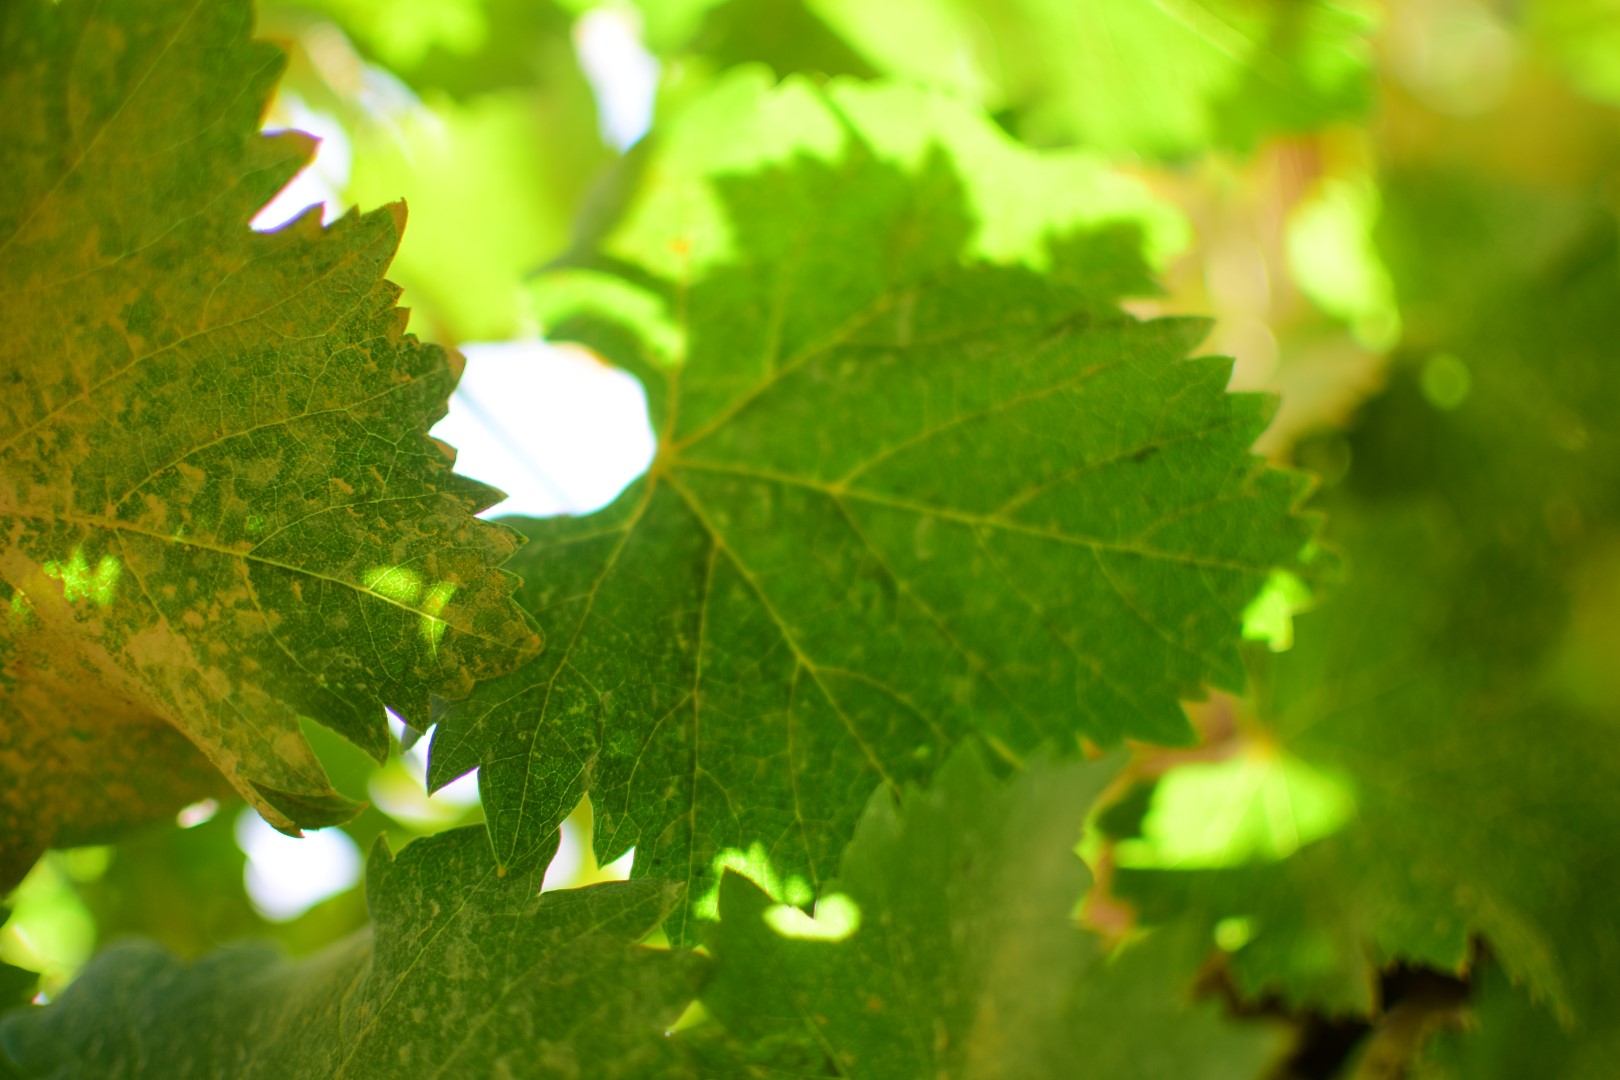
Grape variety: Shdah